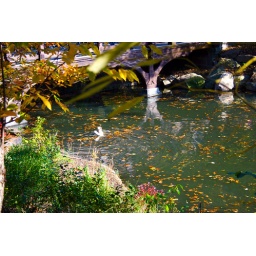
Random dog taking a swim in the lake